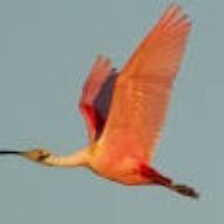
Species: ROSEATE SPOONBILL
Scientific name: PLATALEA AJAJA
ImageNet parent category: spoonbill